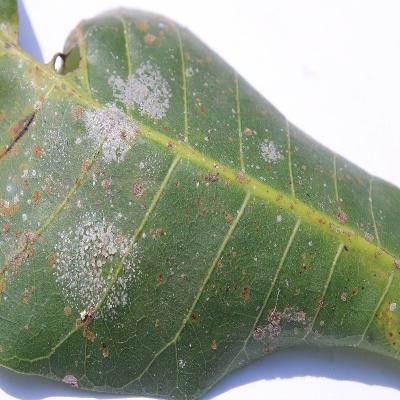
Crop: Cashew
Condition: red rust